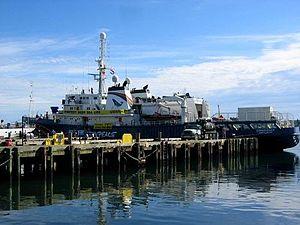
Le MV Esperanza est un navire de la flotte Arc-en-Ciel de Greenpeace.